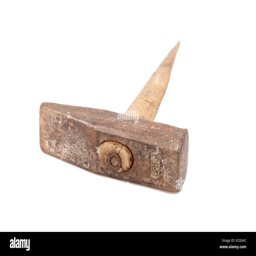
old hammer isolated with clipping path .